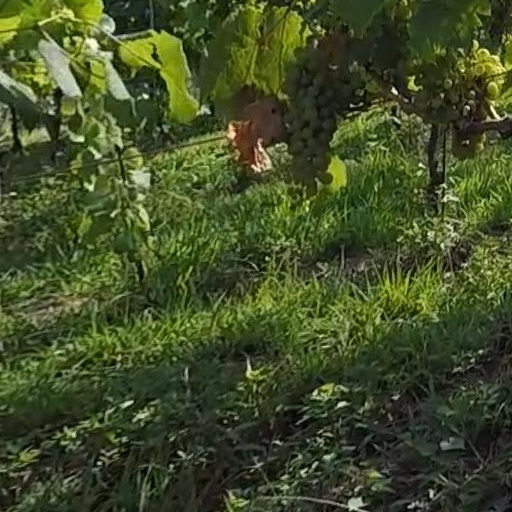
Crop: grape